Setenil de las Bodegas

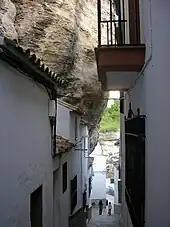
Street in Setenil

Modern Setenil evolved from a fortified Moorish town that occupied a bluff overlooking a sharp bend in the Rio Trejo northwest of Ronda. The castle dates from at least the Almohad period in the 12th century.